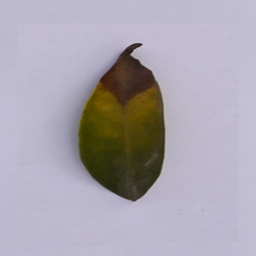
Plant part: leaf
Disease: black_spot